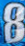
Number: 8